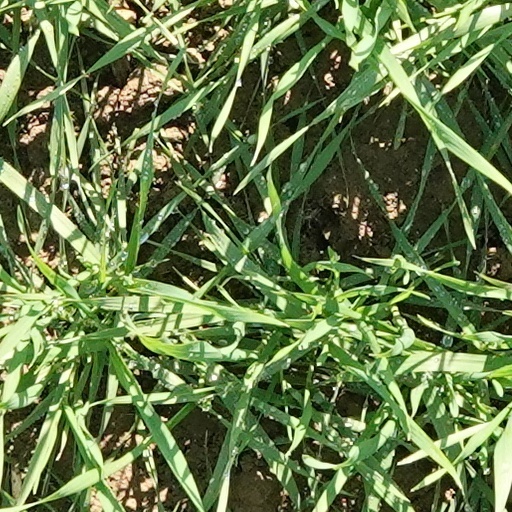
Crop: wheat